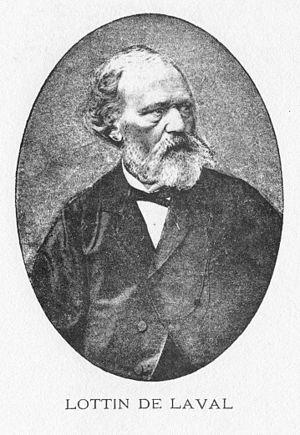
photographie en noir et blanc de Pierre Victor Lottin de Laval (1810-1903)
Pierre-Victorien Lottin, dit Victor Lottin de Laval, né à Orbec le 19 septembre 1810, mort à Menneval le 23 février 1903, est un archéologue et peintre orientaliste français.